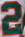
Number: 2